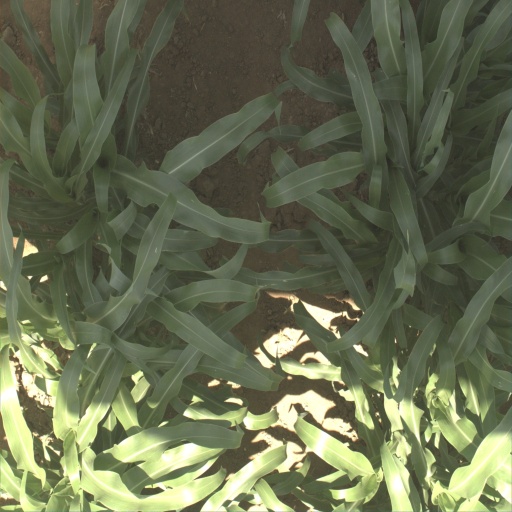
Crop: sorghum